SMS Ostfriesland

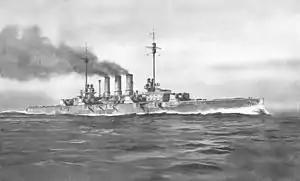
A large gray warship steams at full speed; thick black smoke pours from its three smoke stacks.

The ship was long, had a beam of and a draft of , and displaced at full load. "Ostfriesland" had a flush deck and minimal superstructure that consisted primarily of a large, armored conning tower forward and a smaller, secondary conning position further aft. "Ostfriesland" was fitted with additional facilities for an admiral's staff so she could be used as a flagship. The ship was fitted with a pair of pole masts, which held spotting tops and positions for searchlights. She had a crew of 42 officers and 1,071 enlisted men.